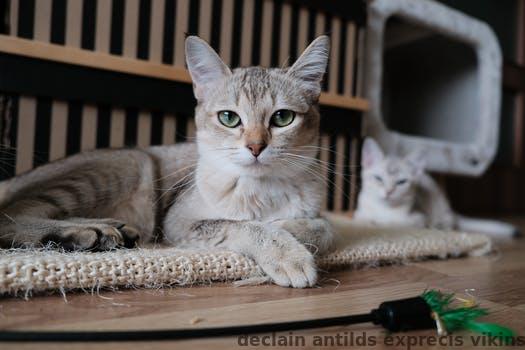
Label: Watermark